Tywin Lannister

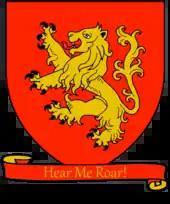
Coat of arms of House Lannister

Tyrion is arrested by Catelyn Stark, who suspects him of attempting to assassinate her son Bran. Despite his contempt for Tyrion, Tywin views his kidnapping as a slight against his family and sends Gregor Clegane to raid Catelyn's homeland, the Riverlands. He raises a host of almost 40,000 men, half of whom are given to Jaime to besiege the Riverlands' capital Riverrun. Tywin's half of the force battle a Northern host led by Roose Bolton at the Battle of the Green Fork, but in the meantime Robb Stark's men rout Jaime's army and take him prisoner. Tywin is named Hand of the King by the new king, his grandson Joffrey Baratheon, but Tywin decides to remain in the Riverlands to continue the campaign against the Starks, sending Tyrion to King's Landing as acting Hand in his stead.